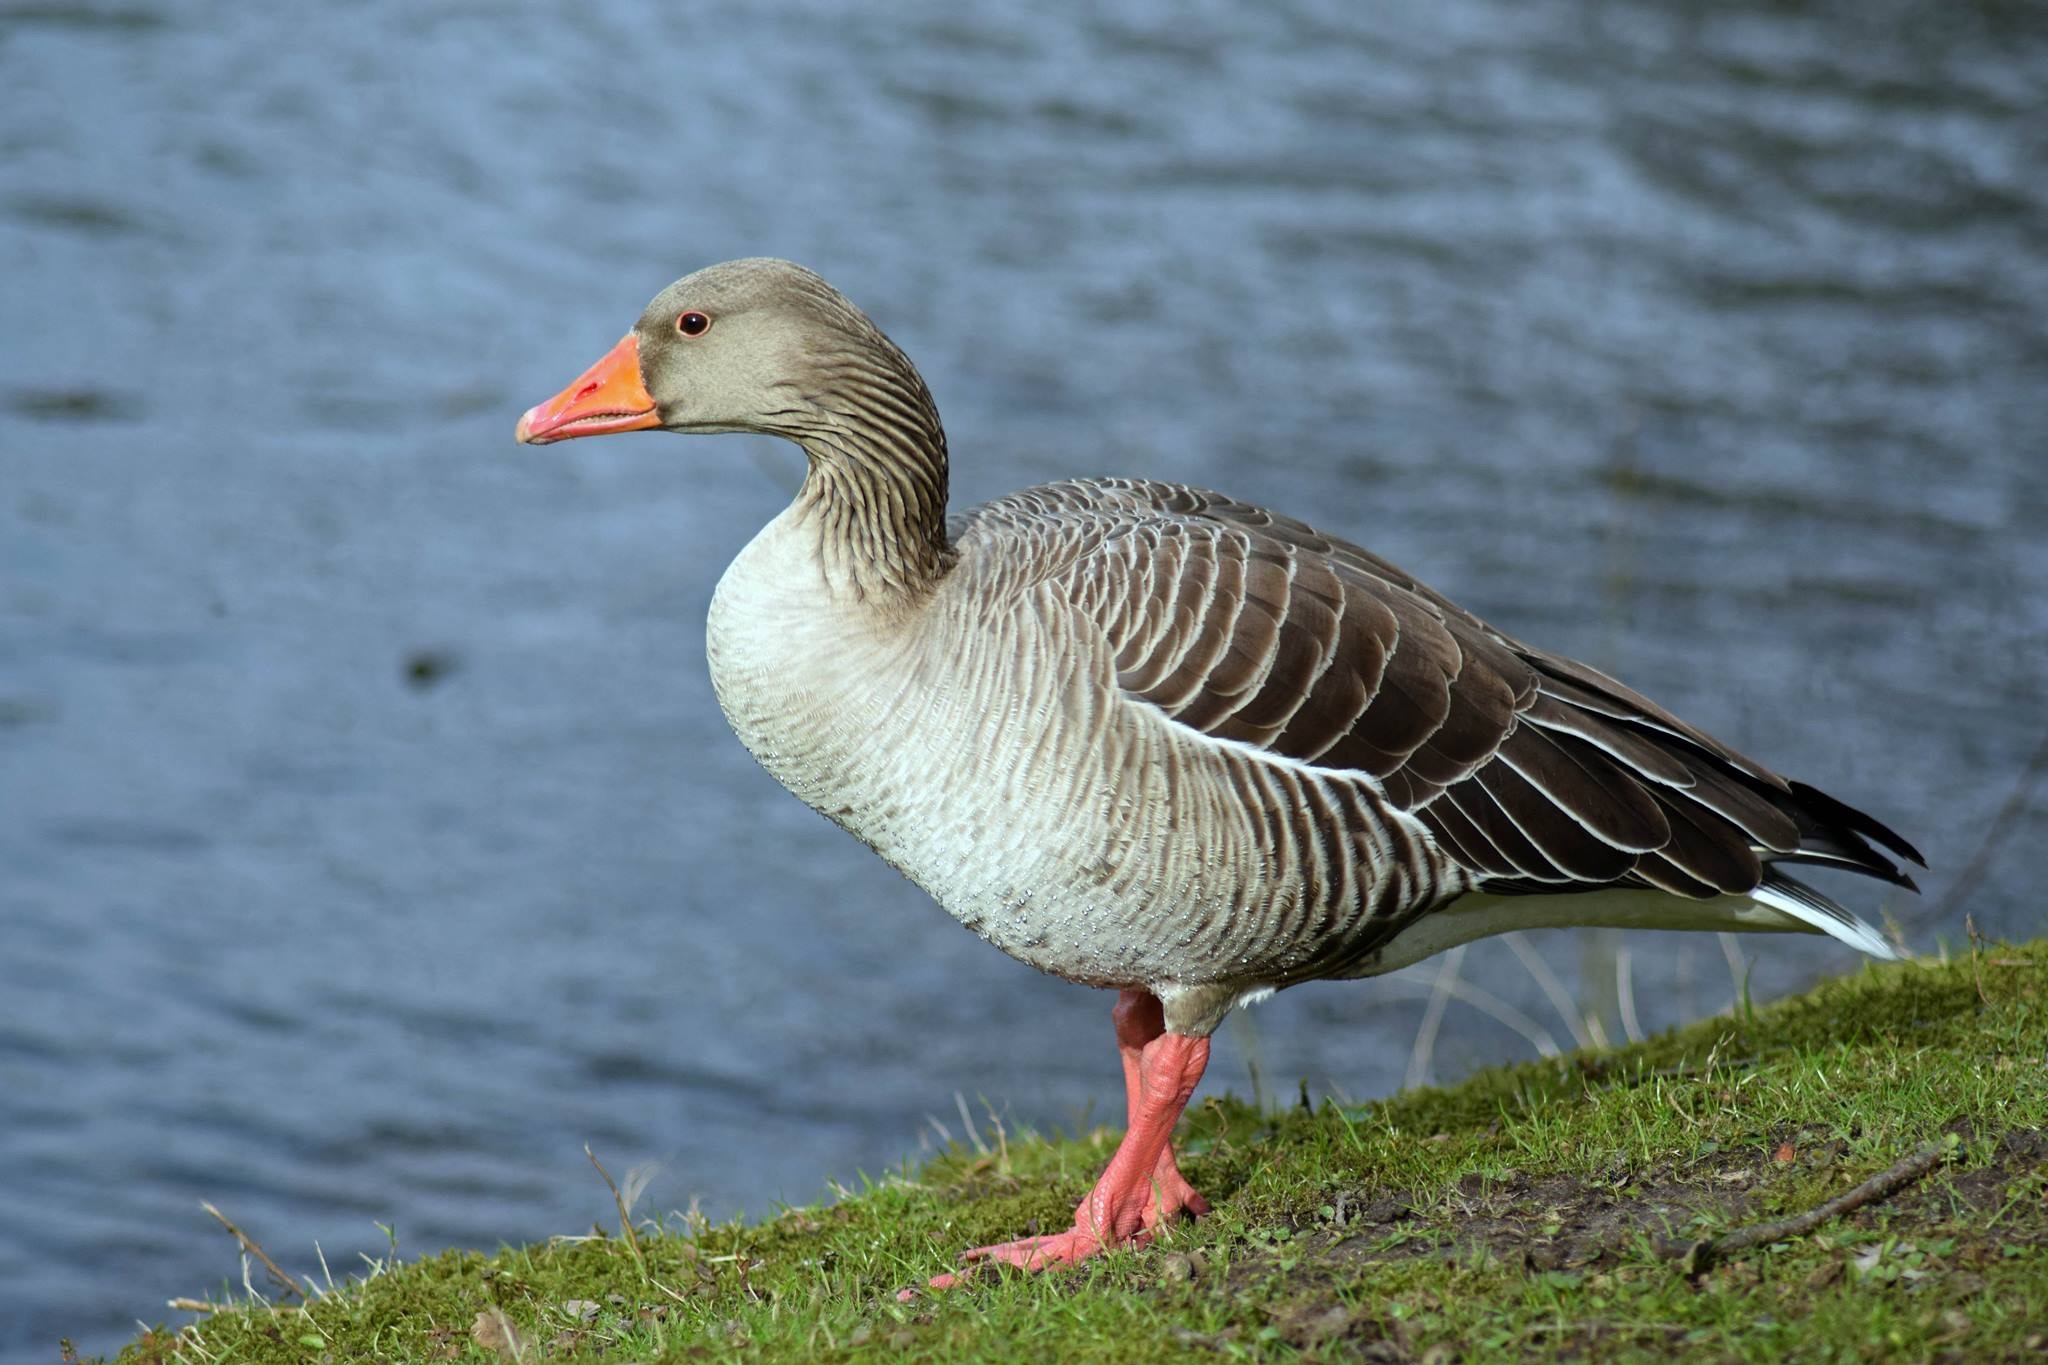
nature, bird, wing, wildlife, beak, fauna, duck, goose, vertebrate, waterfowl, water bird, mallard, canard, greylag goose, ducks geese and swans